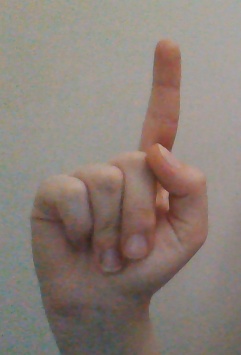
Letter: bb